Valencia CF

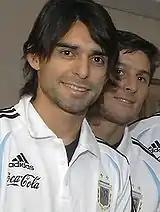
During Valencia's domestic and European dominance of the early 2000s, Argentine Roberto Ayala had been a key component in their defense

In 1982, the club appointed Miljan Miljanić as coach. After a disappointing season, Valencia was in 17th place and faced relegation with seven games left to play. Koldo Aguirre replaced Miljanić as coach, and Valencia barely avoided relegation that year, relying on favorable results from other teams to ensure their own survival. In the 1983–84 and 1984–85 seasons, the club was heavily in debt under the presidency of Vicente Tormo. The club finally hit rock bottom when it was relegated at the end of the 1985–86 season, and riven with internal problems such as unpaid player and staff wages, as well as poor morale. The club was relegated for the first time after 55 years in Spanish top-flight football.